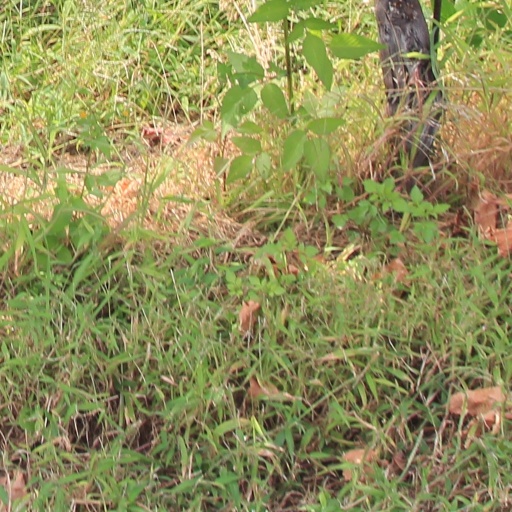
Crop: grape